International Airport Irkutsk

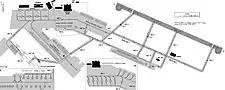
Aerodrome chart

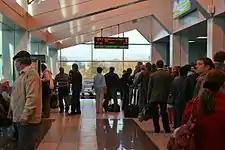
Gate in the International Airport Irkutsk.

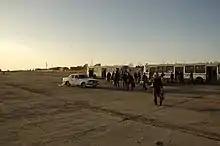
Apron buses at Irkutsk Airport.

Irkutsk International Airport has a rather unusual layout, with the passenger terminals being off the western end of the airfield's only runway, at an exact 270° heading. The airport's runway is coated with a substance known as , but is also rather steep, featuring a 30-metre vertical drop between the west and east runway ends. The total capacity of the two passenger terminals is 1450 passengers per hour. For loads up to 30 tons, the cargo terminal has at its disposal diesel forklifts, hoists, a container platform, and electronic/mechanical weigh scales. The airport complex also includes the Air Harbour airport hotel, a service of aviation service (board food workshop) repair facility and medical services. There is a VIP lounge in the international terminal building.